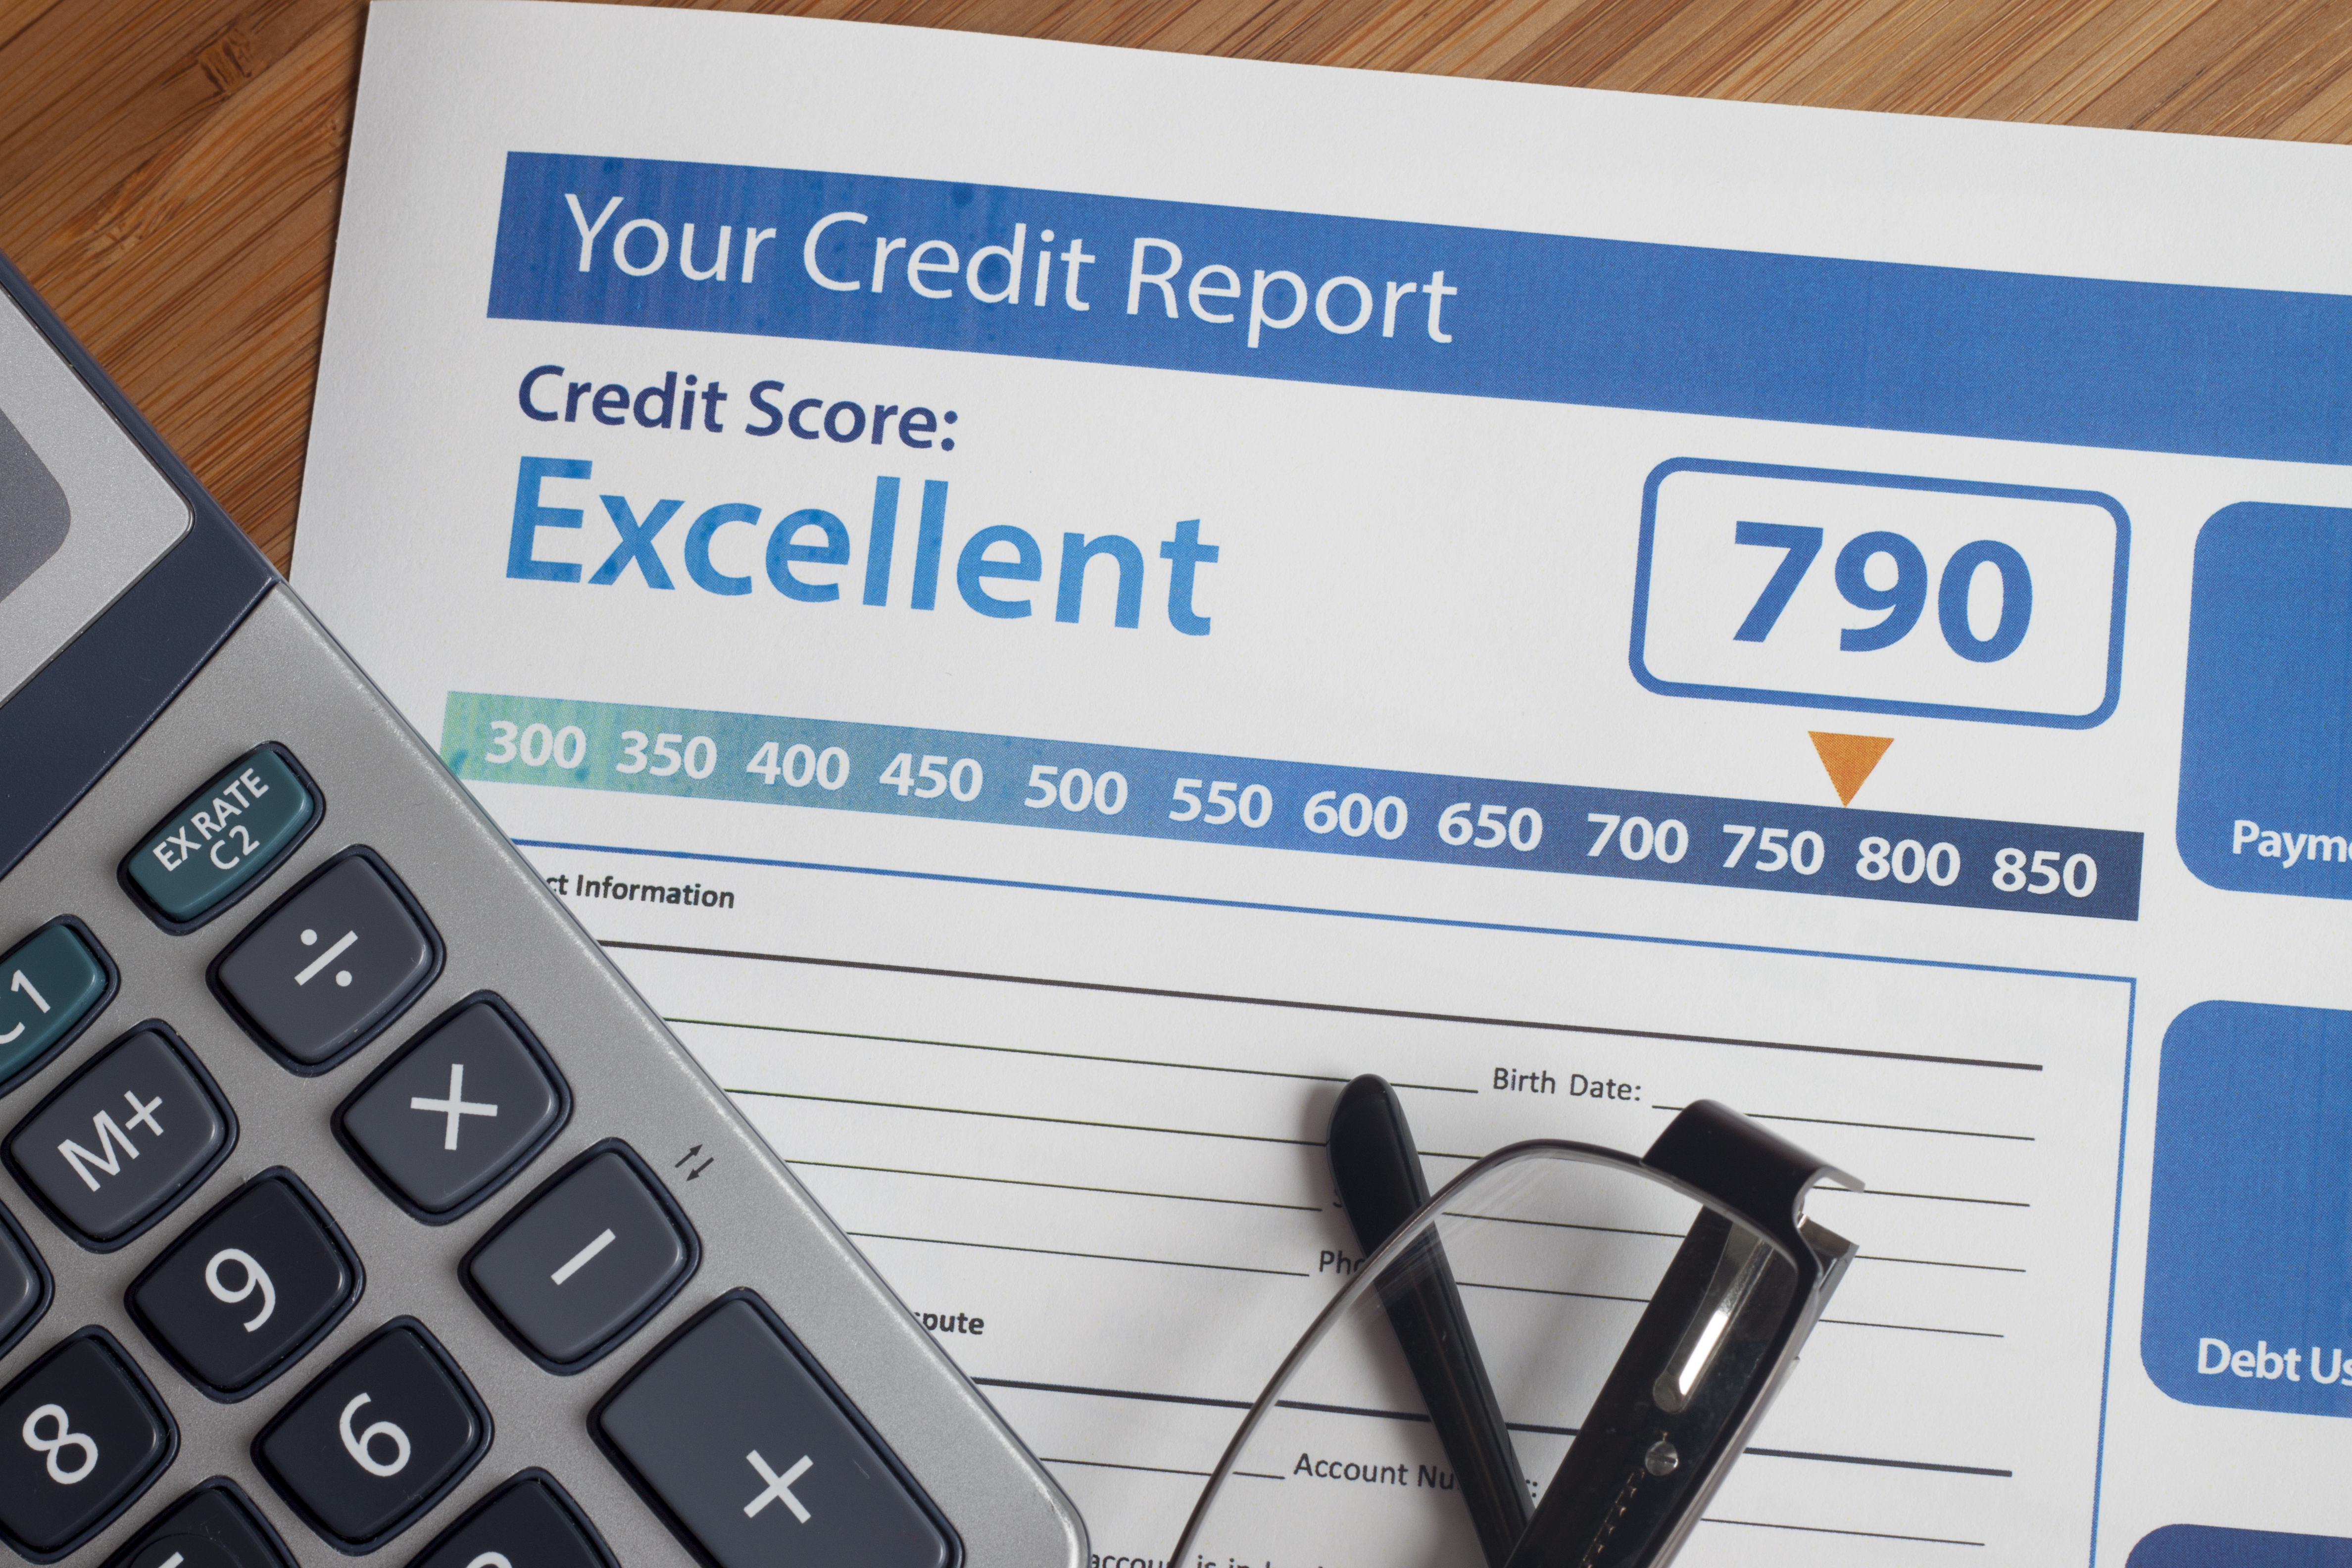
company, mobile phone, communication device, office equipment, portable communications device, font, mobile device, gadget, calculator, space bar, telephony, electronic device, telephone, electric blue, office supplies, input device, multimedia, number, machine, brand, cellular network, display device, output device, signage, sign, logo, clock, label, numeric keypad, smartphone, netbook, metal, audio equipment, circle, rectangle